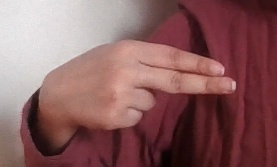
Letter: ain